Shakespeare in performance

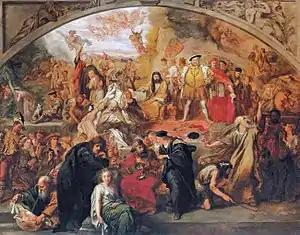
Sir John Gilbert's 1849 painting: "The Plays of William Shakespeare at 420 scenes and characters from several of William Shakespeare's plays."

Millions of performances of William Shakespeare's plays have been staged since the end of the 16th century. While Shakespeare was alive, many of his greatest plays were performed by the Lord Chamberlain's Men and King's Men acting companies at the Globe and Blackfriars Theatres. Among the actors of these original performances were Richard Burbage (who played the title role in the first performances of "Hamlet", "Othello", "Richard III" and "King Lear"), Richard Cowley, and William Kempe. Some of the roles in Shakespeare's plays were likely played by Shakespeare himself.